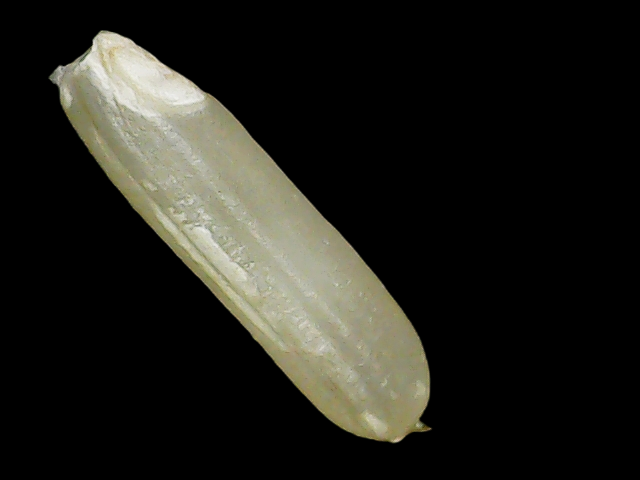
Rice variety: Binadhan21